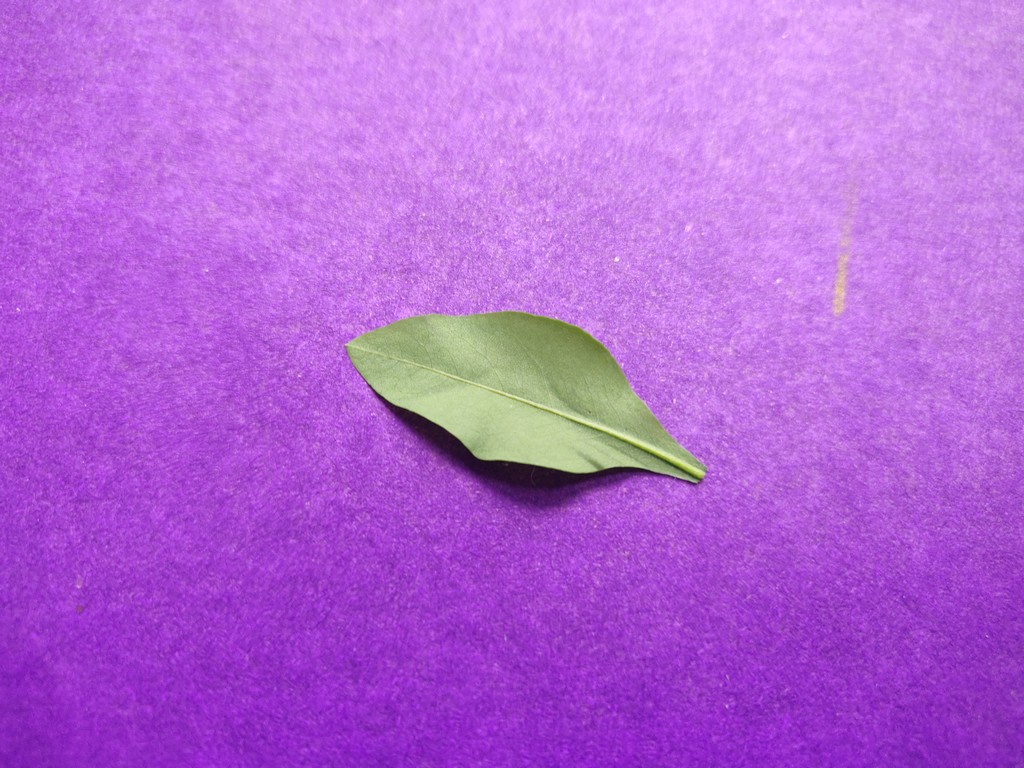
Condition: Healthy
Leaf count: single
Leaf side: back